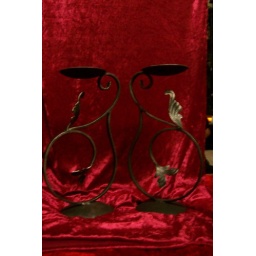
single candle candelabra, candle sits in a glass hurricane 200mm high